SummerSlam (2002)

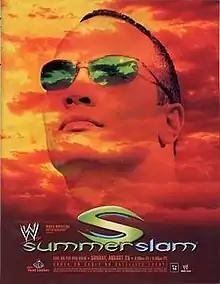
Promotional poster featuring The Rock

The 2002 SummerSlam was a professional wrestling pay-per-view (PPV) event produced by World Wrestling Entertainment (WWE). It was the 15th annual SummerSlam and took place on August 25, 2002, at the Nassau Veterans Memorial Coliseum in Uniondale, New York. The event was held for wrestlers from the promotion's Raw and SmackDown! divisions in the first SummerSlam following the introduction of the brand extension, as well as the first SummerSlam held under the WWE name and the first of the Ruthless Aggression Era.